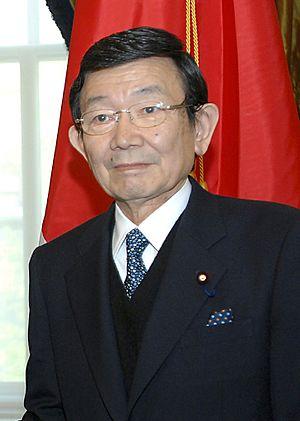
Kaoru Yosano, né le 22 août 1938 à Tōkyō, dans l'ancien arrondissement spécial de Kōjimachi, et mort le 23 mai 2017 à Tōkyō, est un homme politique japonais.